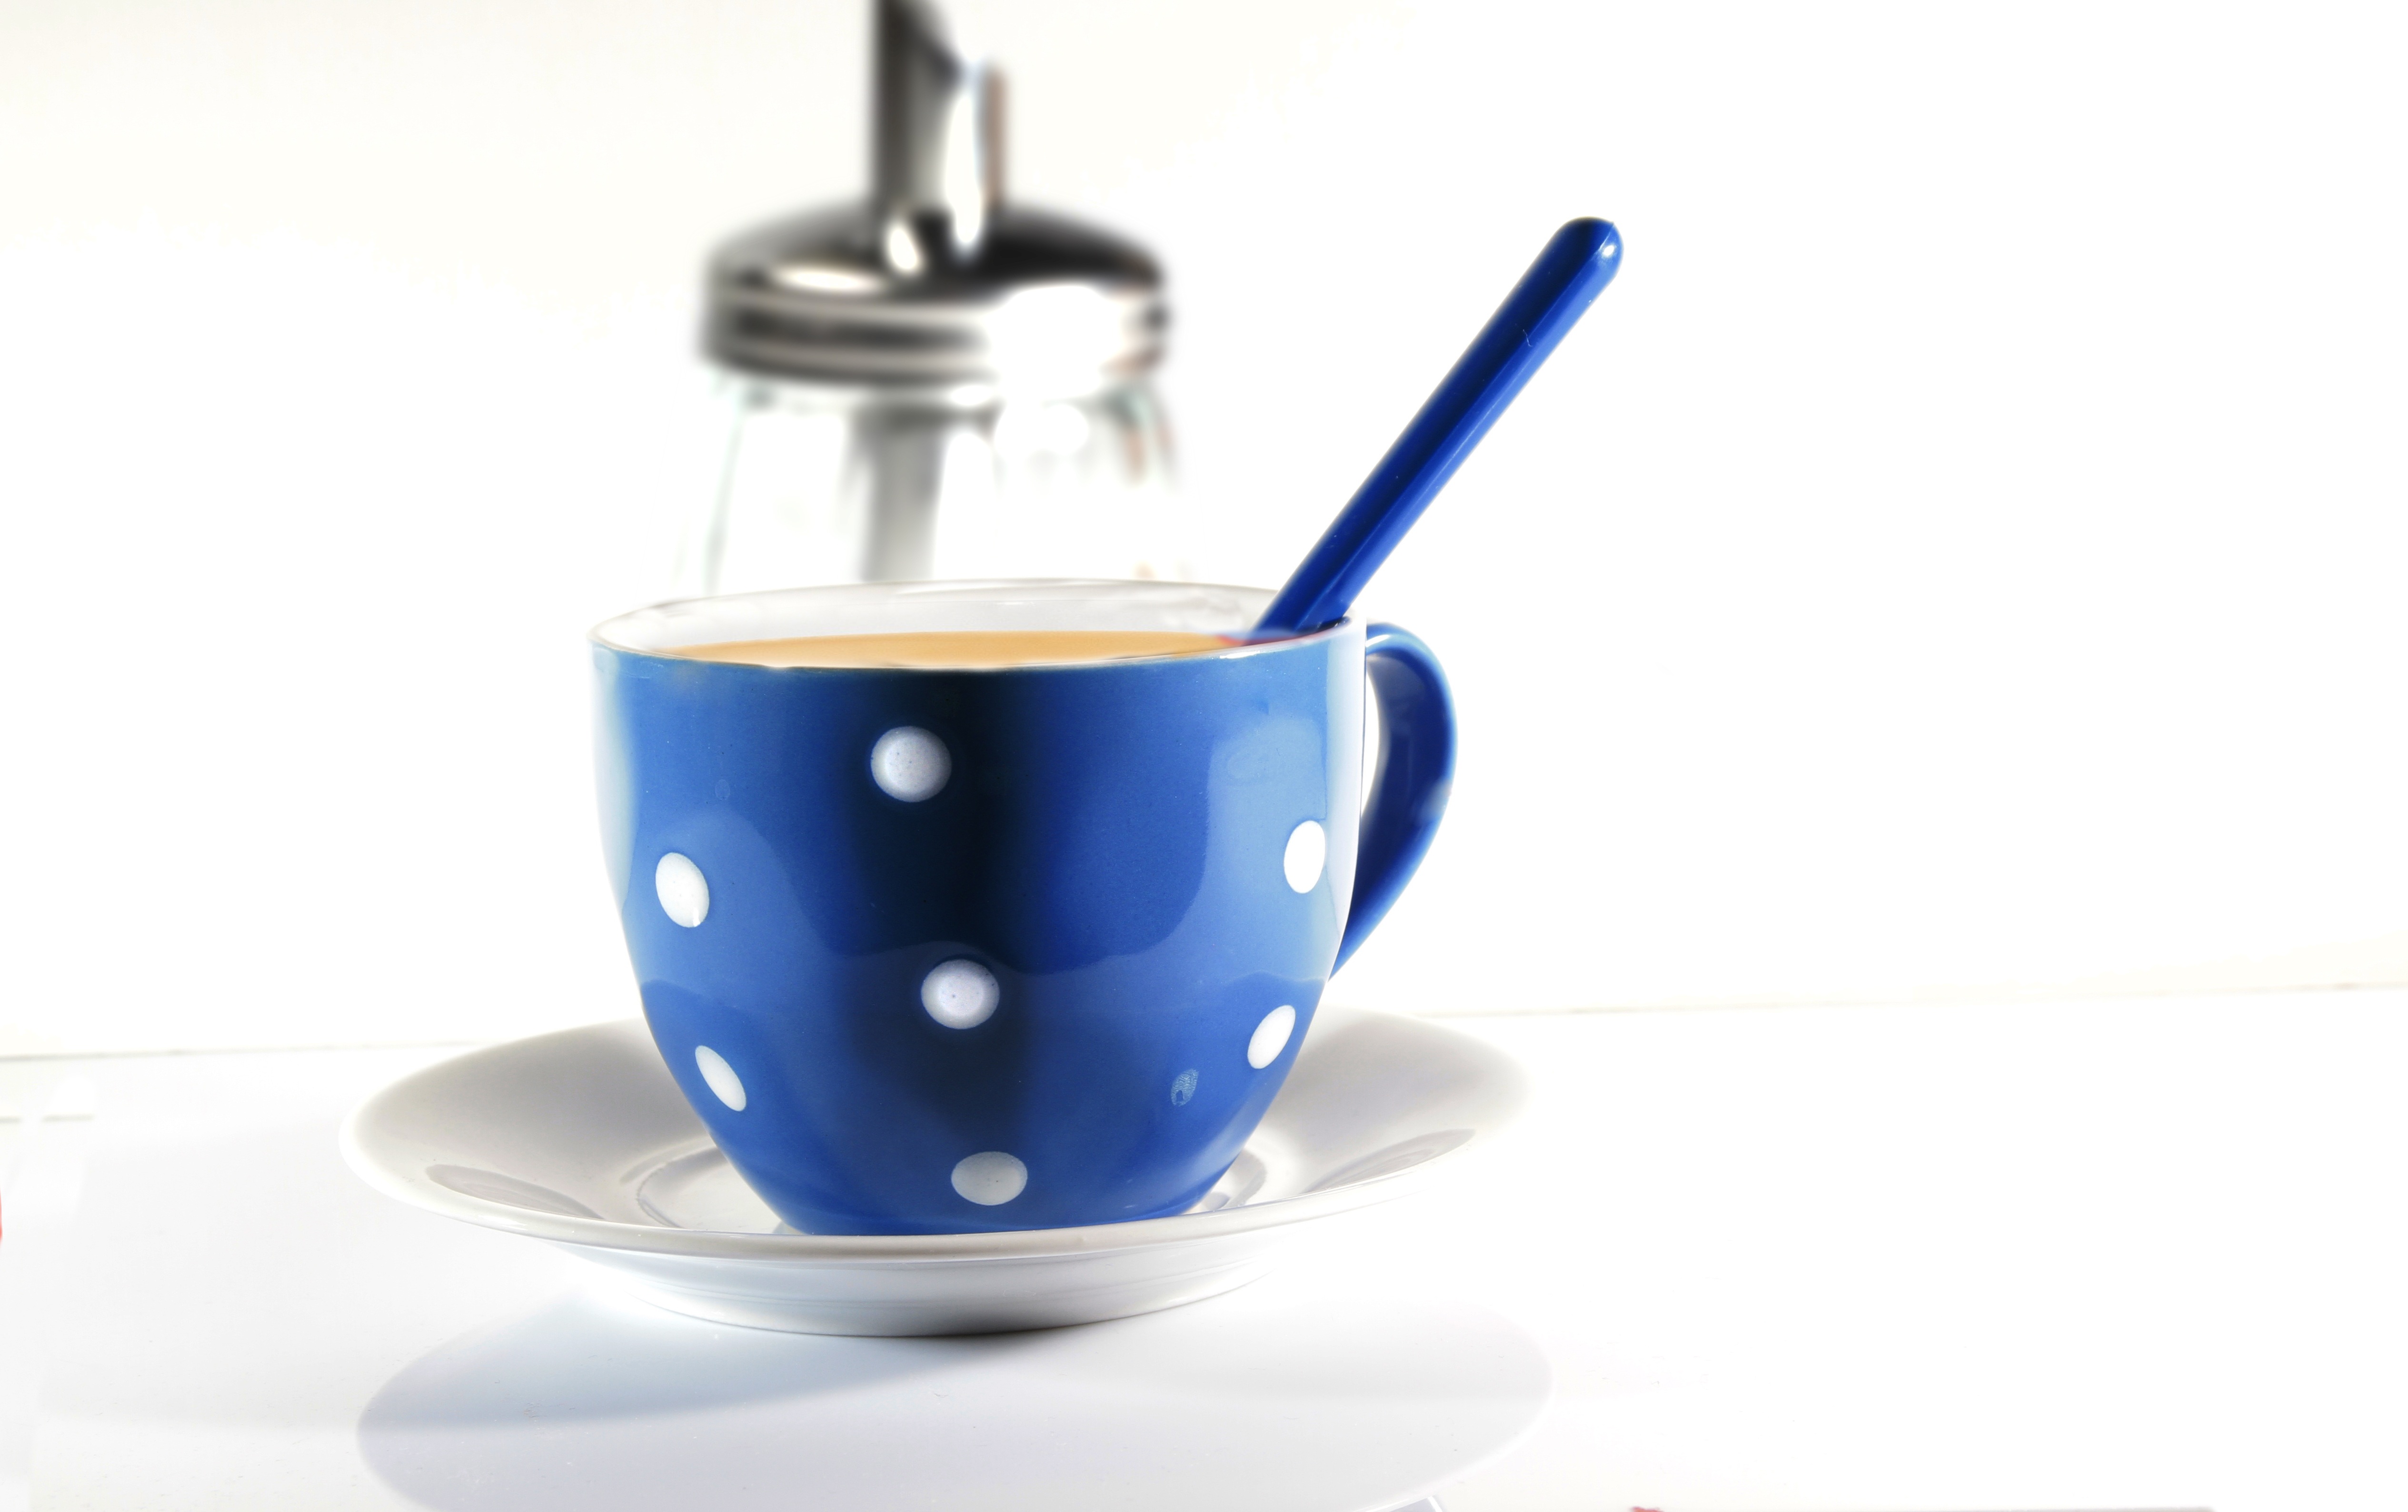
sweet, teapot, aroma, cup, contemplation, ceramic, kettle, drink, breakfast, espresso, coffee cup, spoon, heat, product, sugar, break, tee, porcelain, taste, united kingdom, infusion drink